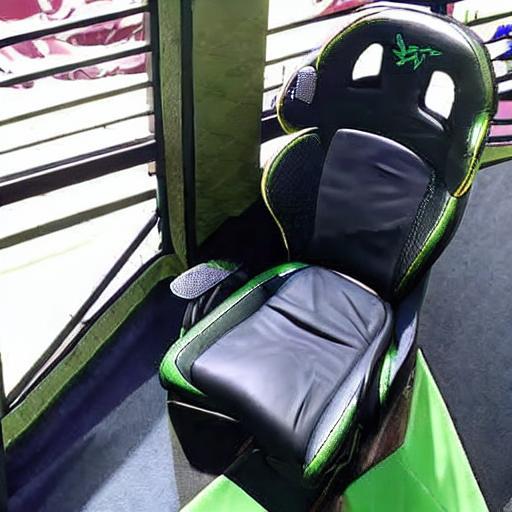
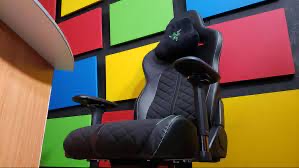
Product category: items_chair
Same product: no